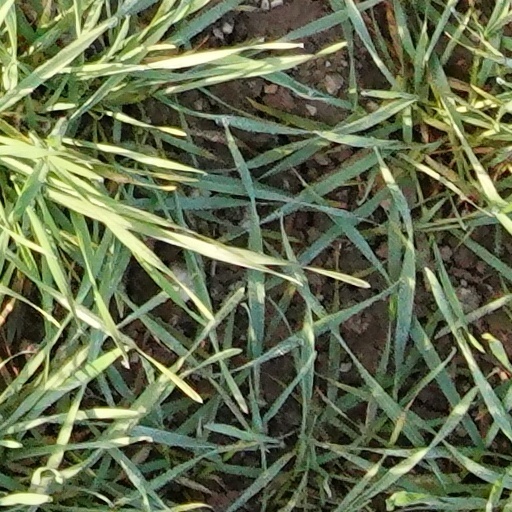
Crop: wheat